Piccadilly Theatre

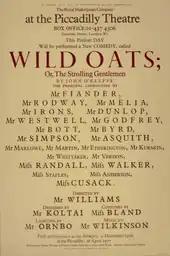
Poster in mock-18th-century typeface, giving the cast's names as Mr Fiander, Mifs Cusack and so on

Productions at the Piccadilly in the rest of the 1970s included Alun Owen's "Male of the Species", a set of three short plays (24 October 1974); and a thriller by Francis Durbridge, "The Gentle Hook" (142 performances from December 1974; Neil Simon's "The Sunshine Boys" opened in May 1975 starring Alfred Marks and Jimmy Jewel; it ran for 77 performances, falling far short of the original Broadway run of 538.